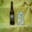
Label: bottle